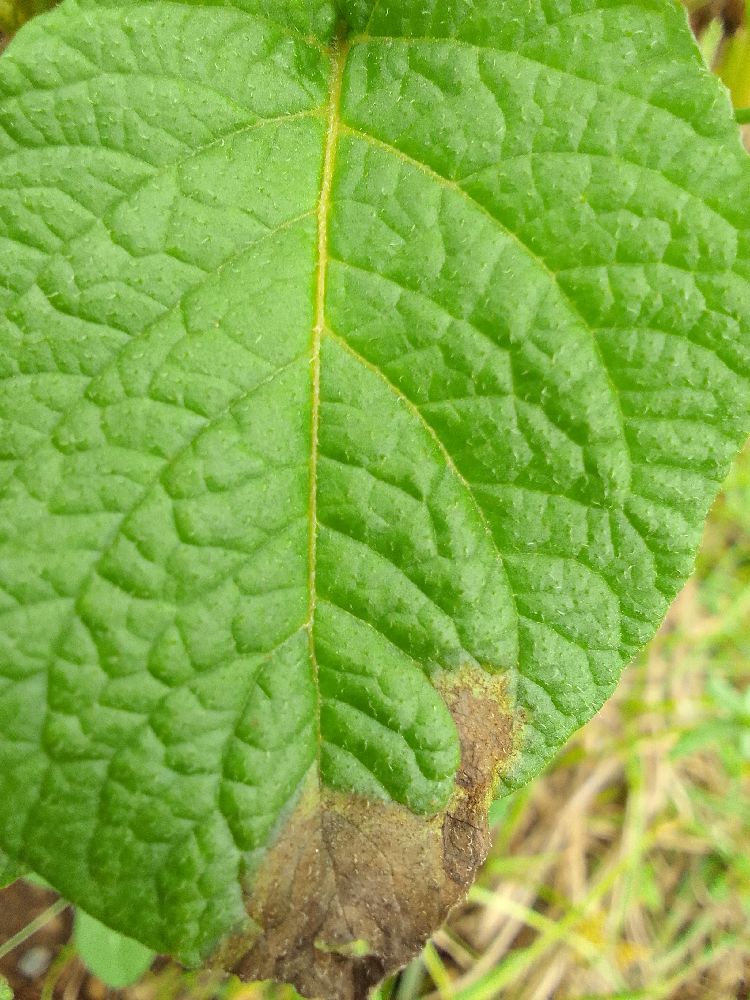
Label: Late blight